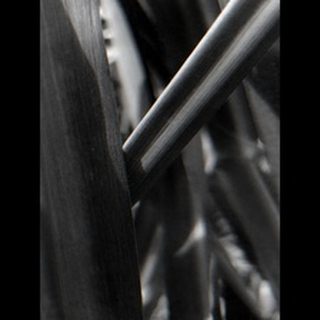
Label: sugarcane_yellow_leaf_disease